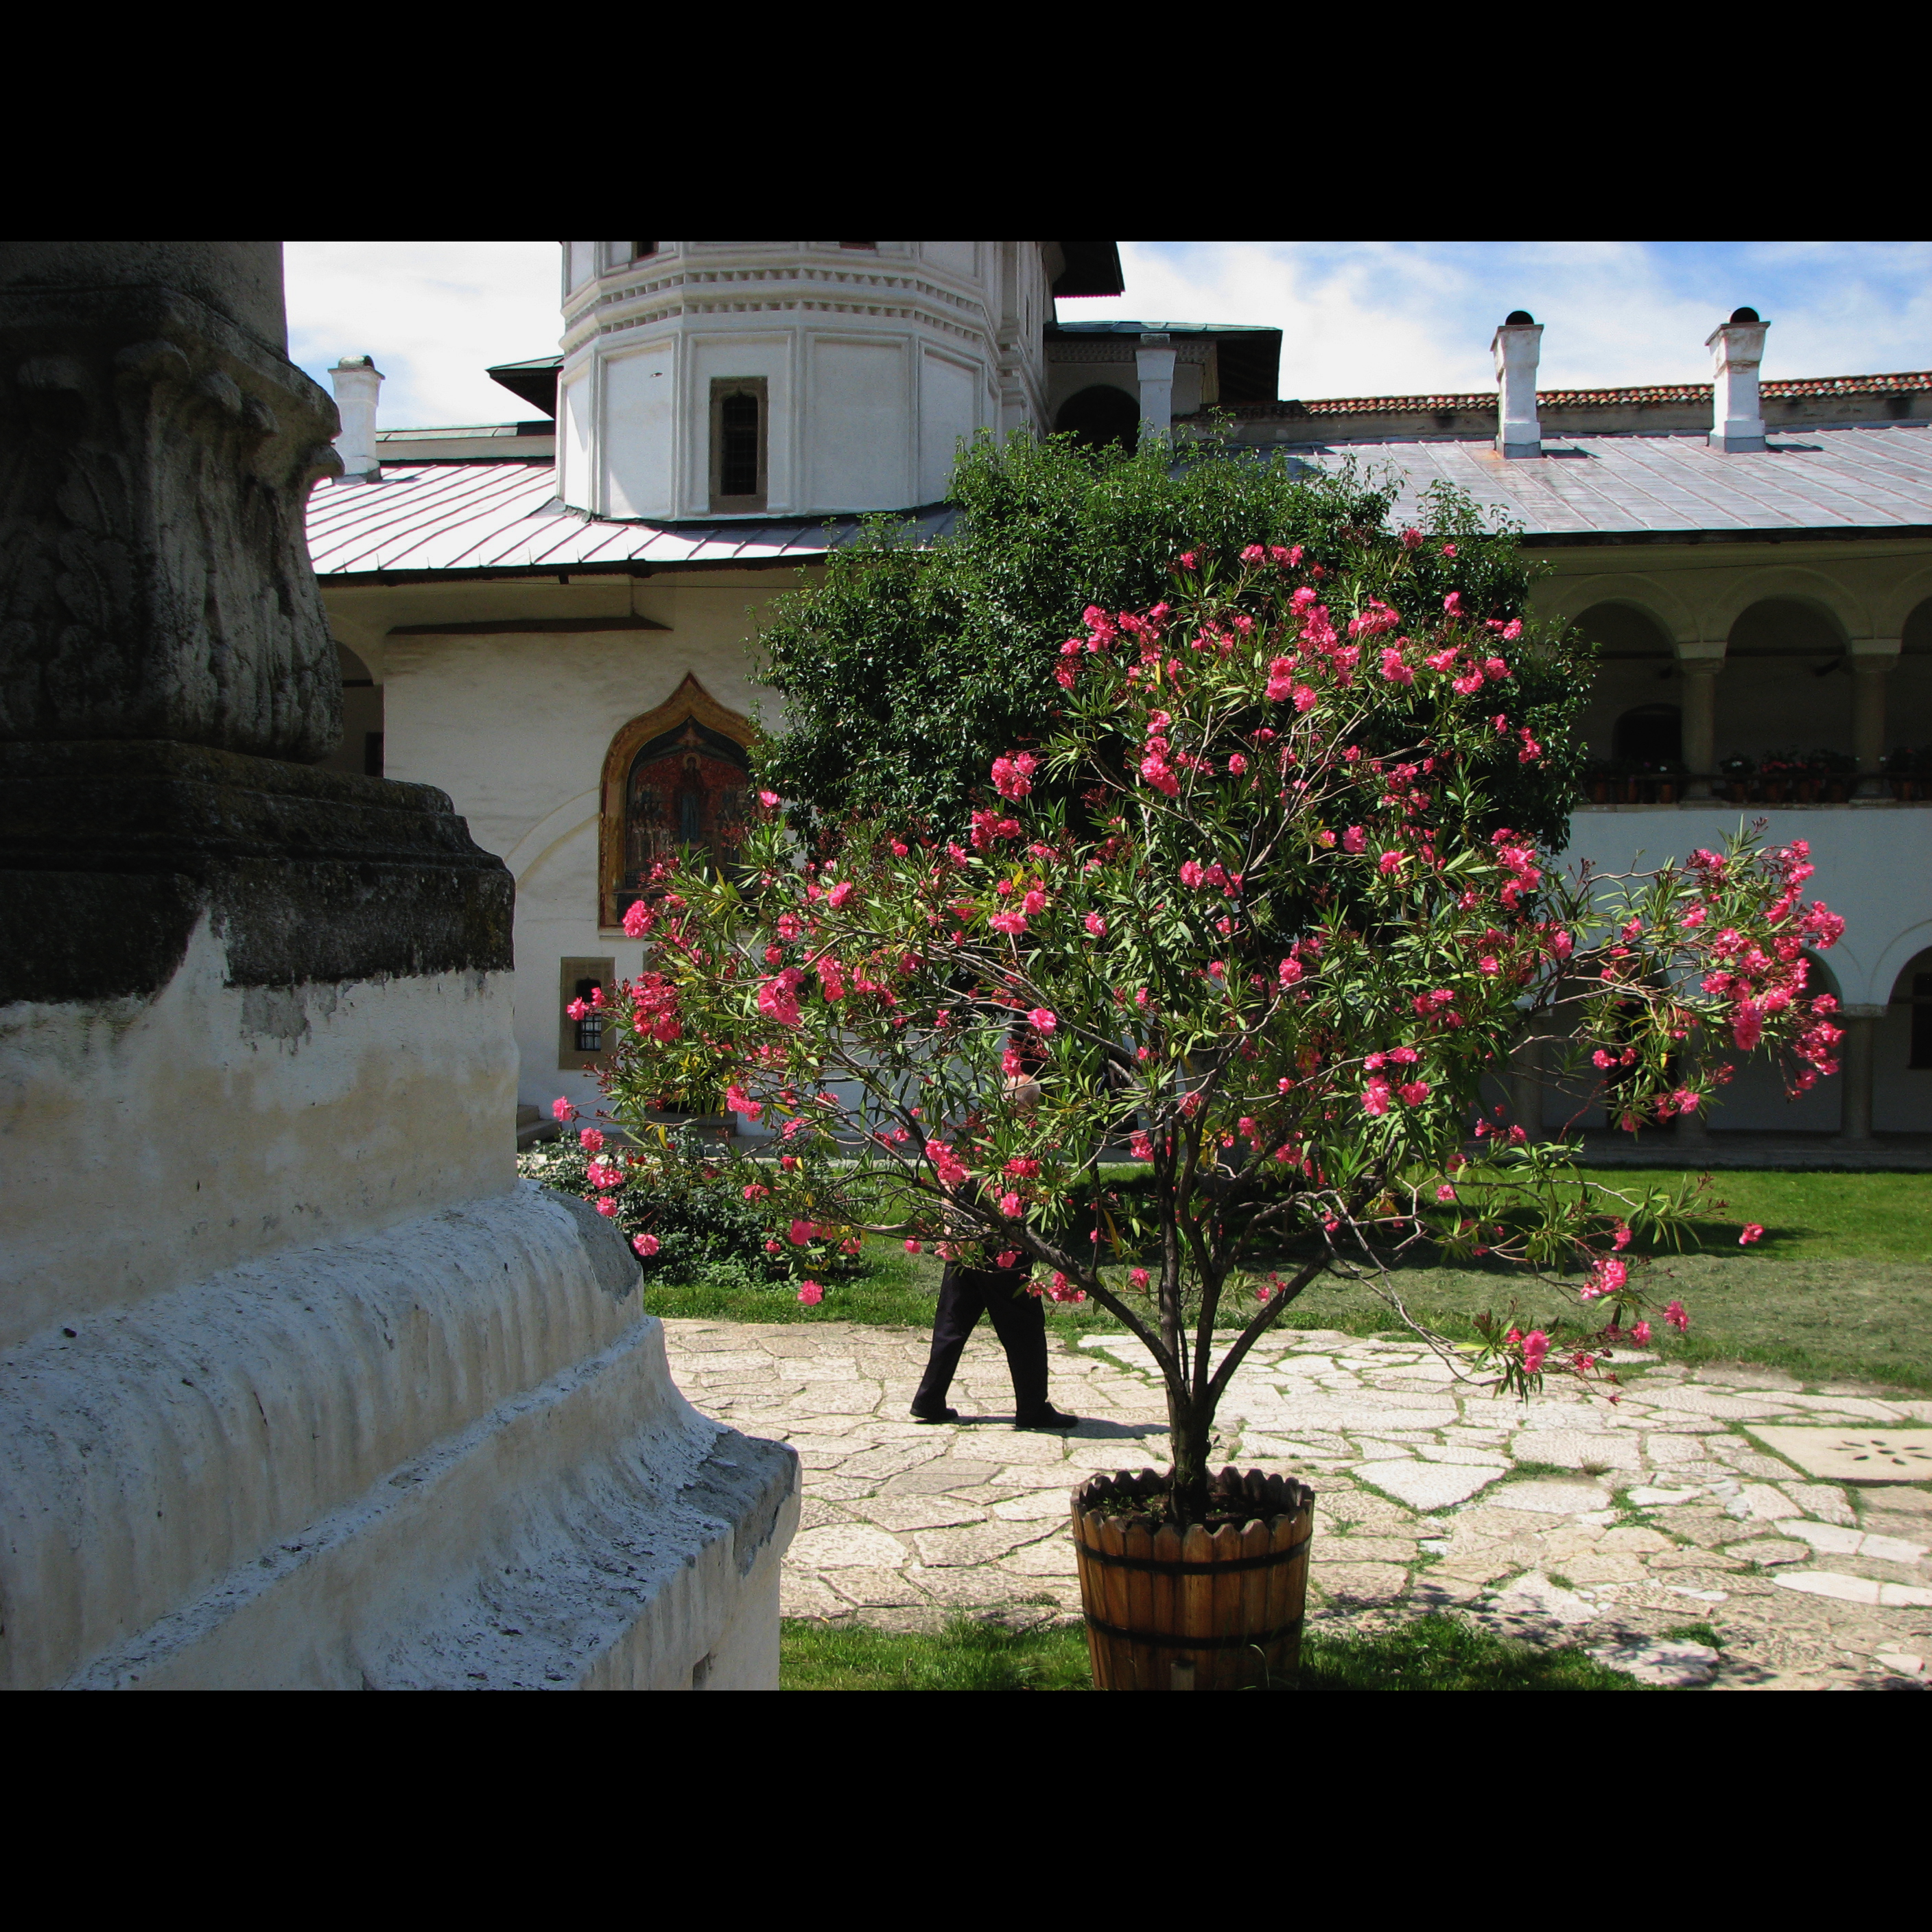
tree, architecture, plant, photography, flower, building, monument, photo, backyard, religion, church, christian, photos, religious, de, shrub, monastery, churches, fotografie, history, christianity, romana, orthodox, unesco, eastern, romania, convent, bor, biserica, arhitectura, wallachia, muntenia, tara, romaneasca, orthodoxy, romanian, ortodoxa, patrimoniu, manastire, ortodoxia, ortodoxie, ecclesiastical, bisericeasc, cladire, edificiu, valahia, tararomaneasca, oltenia, brancovenesc, brancoveanu, brancovan, horezu, hurez, hurezi, hurezimonastery, monasteryofhorezu, lmivliiaa09894, 1690, cre tinism, cre tin, br ncoveneasc, m n stireahurezi, carhitecturabr ncoveneasc